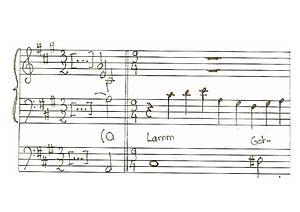
extrait du choral BWV 656 de J.S.Bach
O Lamm Gottes, unschuldig BWV 656 est un choral de Jean-Sébastien Bach en la majeur pour un clavier et pédalier. Il est composé de trois versets chantés sur un rythme successivement à 3/2, 9/4 et à nouveau 3/2. Ce choral pour la Passion du Christ développe un crescendo rythmique et sonore puisque le pédalier ne rentre, en exposant le thème, qu'au troisième verset, qui présente d'ailleurs le plus d'audaces harmoniques.